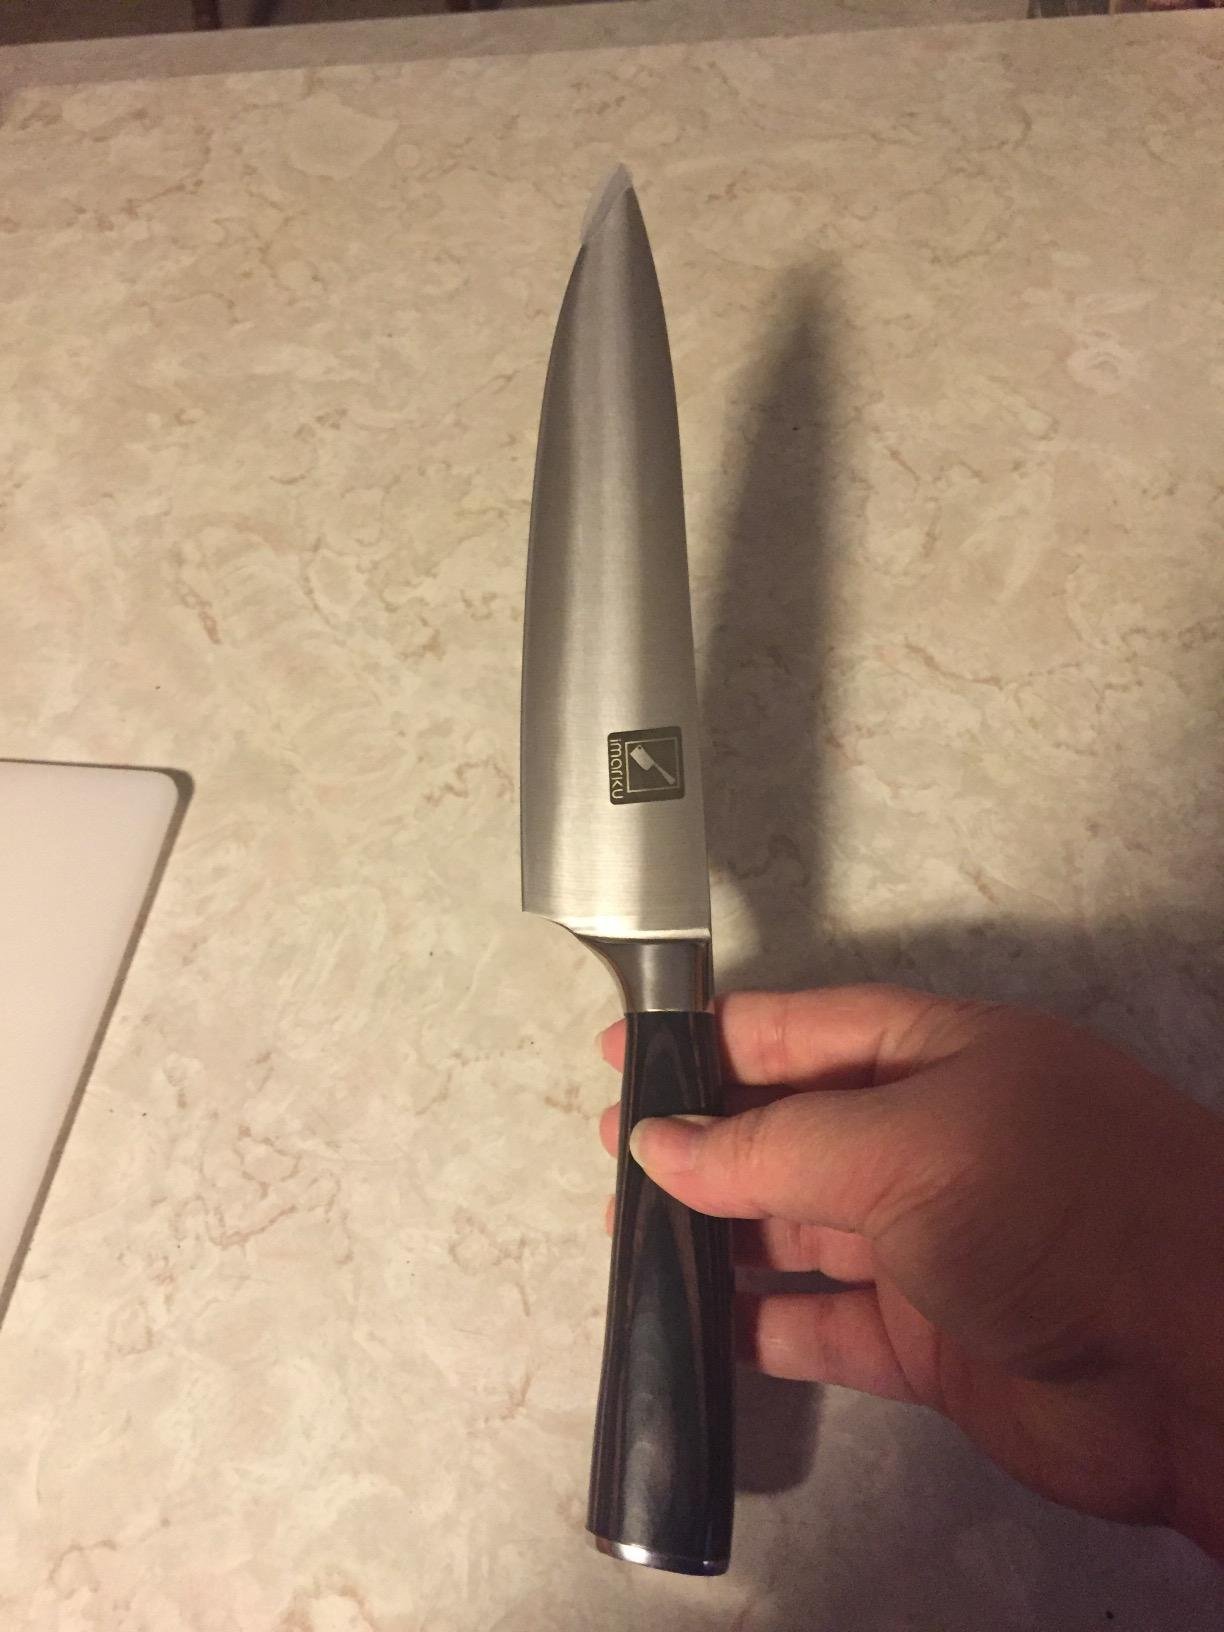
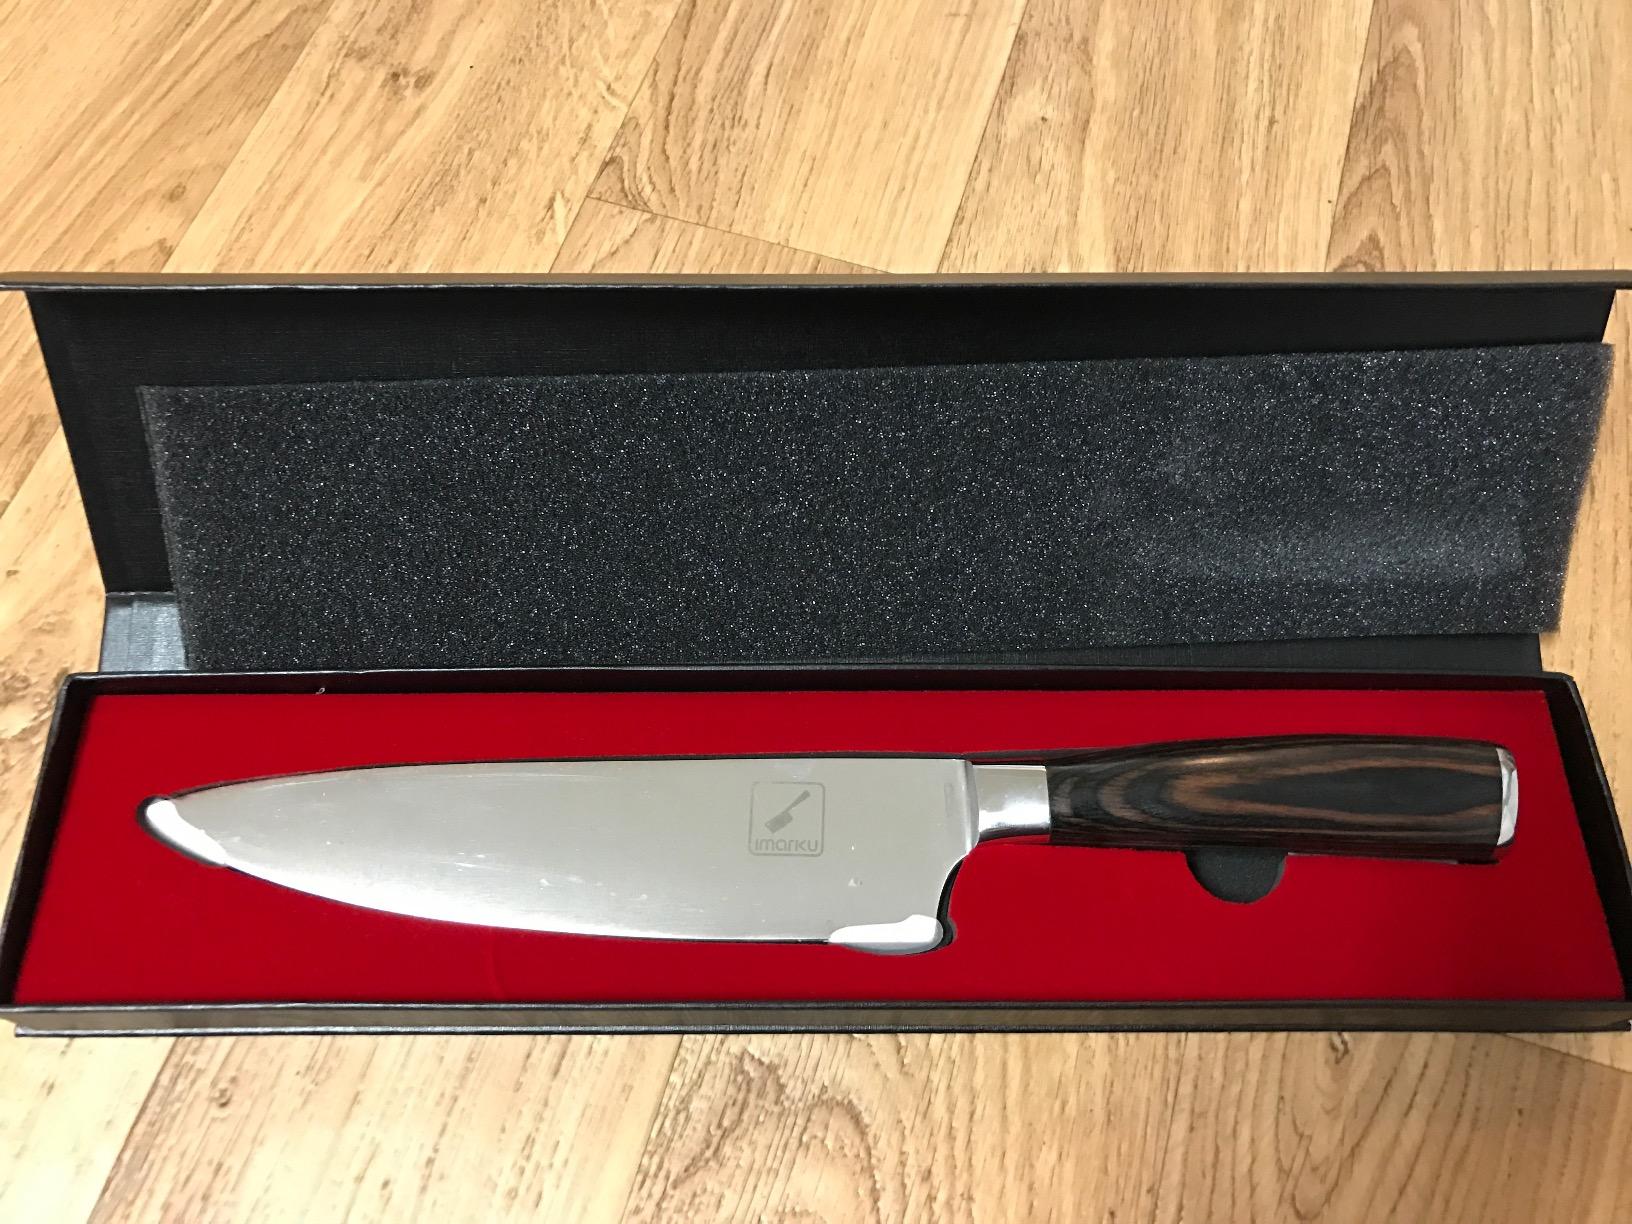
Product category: items_knife
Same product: yes